Yevhen Zhovtyak

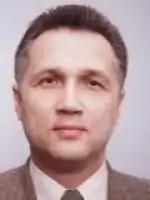
Yevhen Zhovtyak

Yevhen Zhovtyak (b. 19 March 1961, Rudnyky, Sniatyn Raion) is a Ukrainian politician.